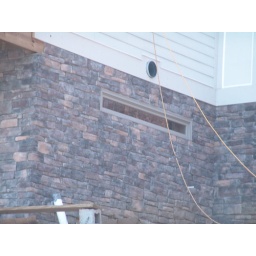
An above cabinet window to let some natural light into the entertainment kitchen.